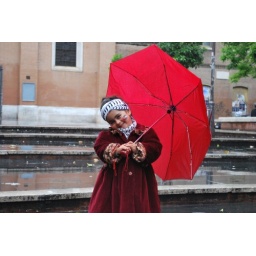
The little girl under the red umbrella